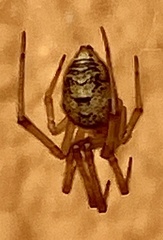
Species: Parasteatoda_tepidariorum